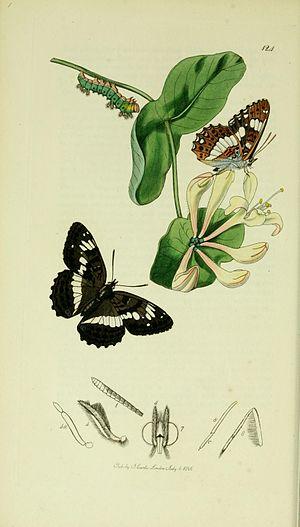
Le Petit sylvain, est une espèce d'insectes lépidoptères de la famille des Nymphalidae, de la sous-famille des Limenitidinae et du genre Limenitis.